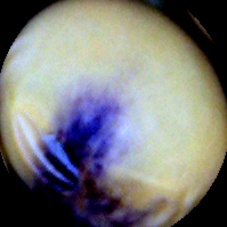
Label: Spotted